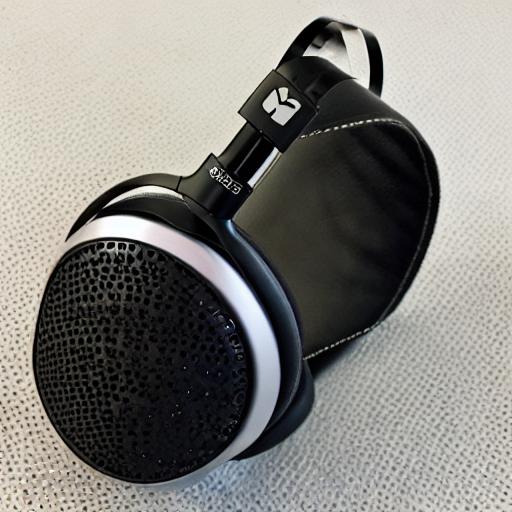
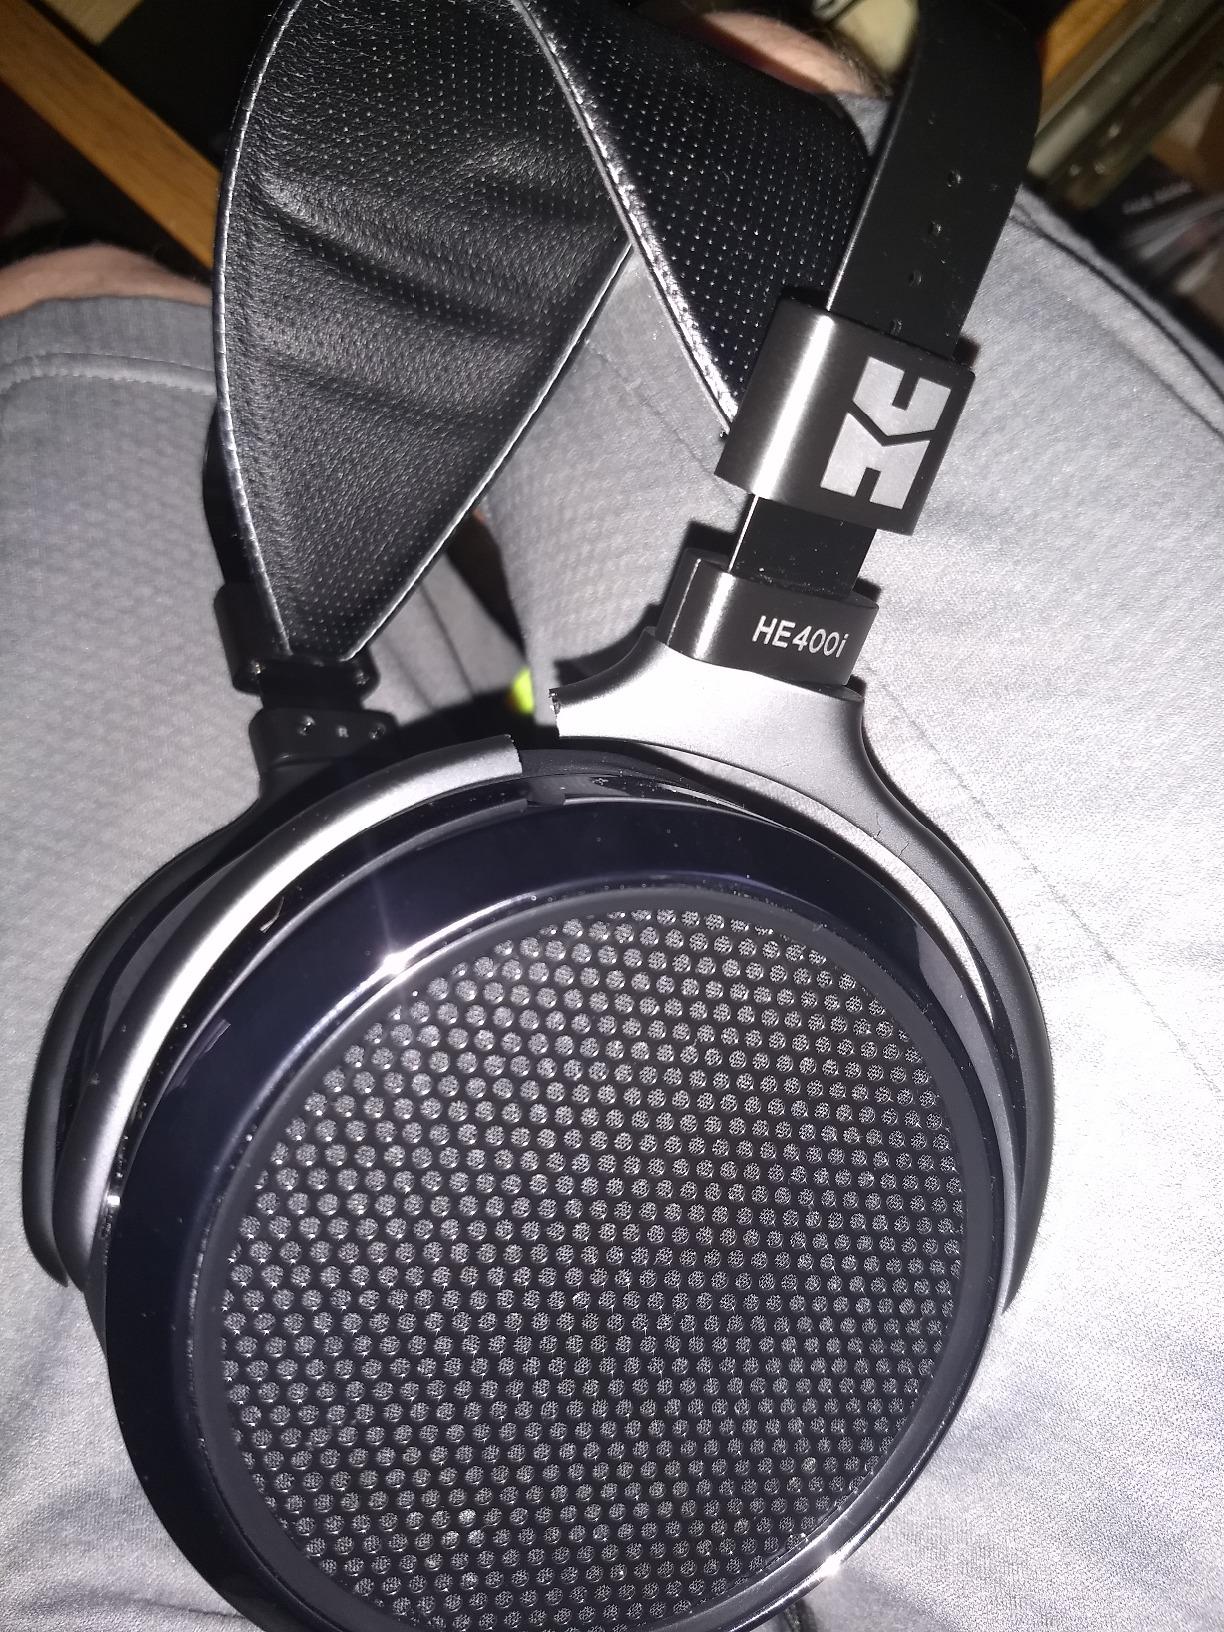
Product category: headphones
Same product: no